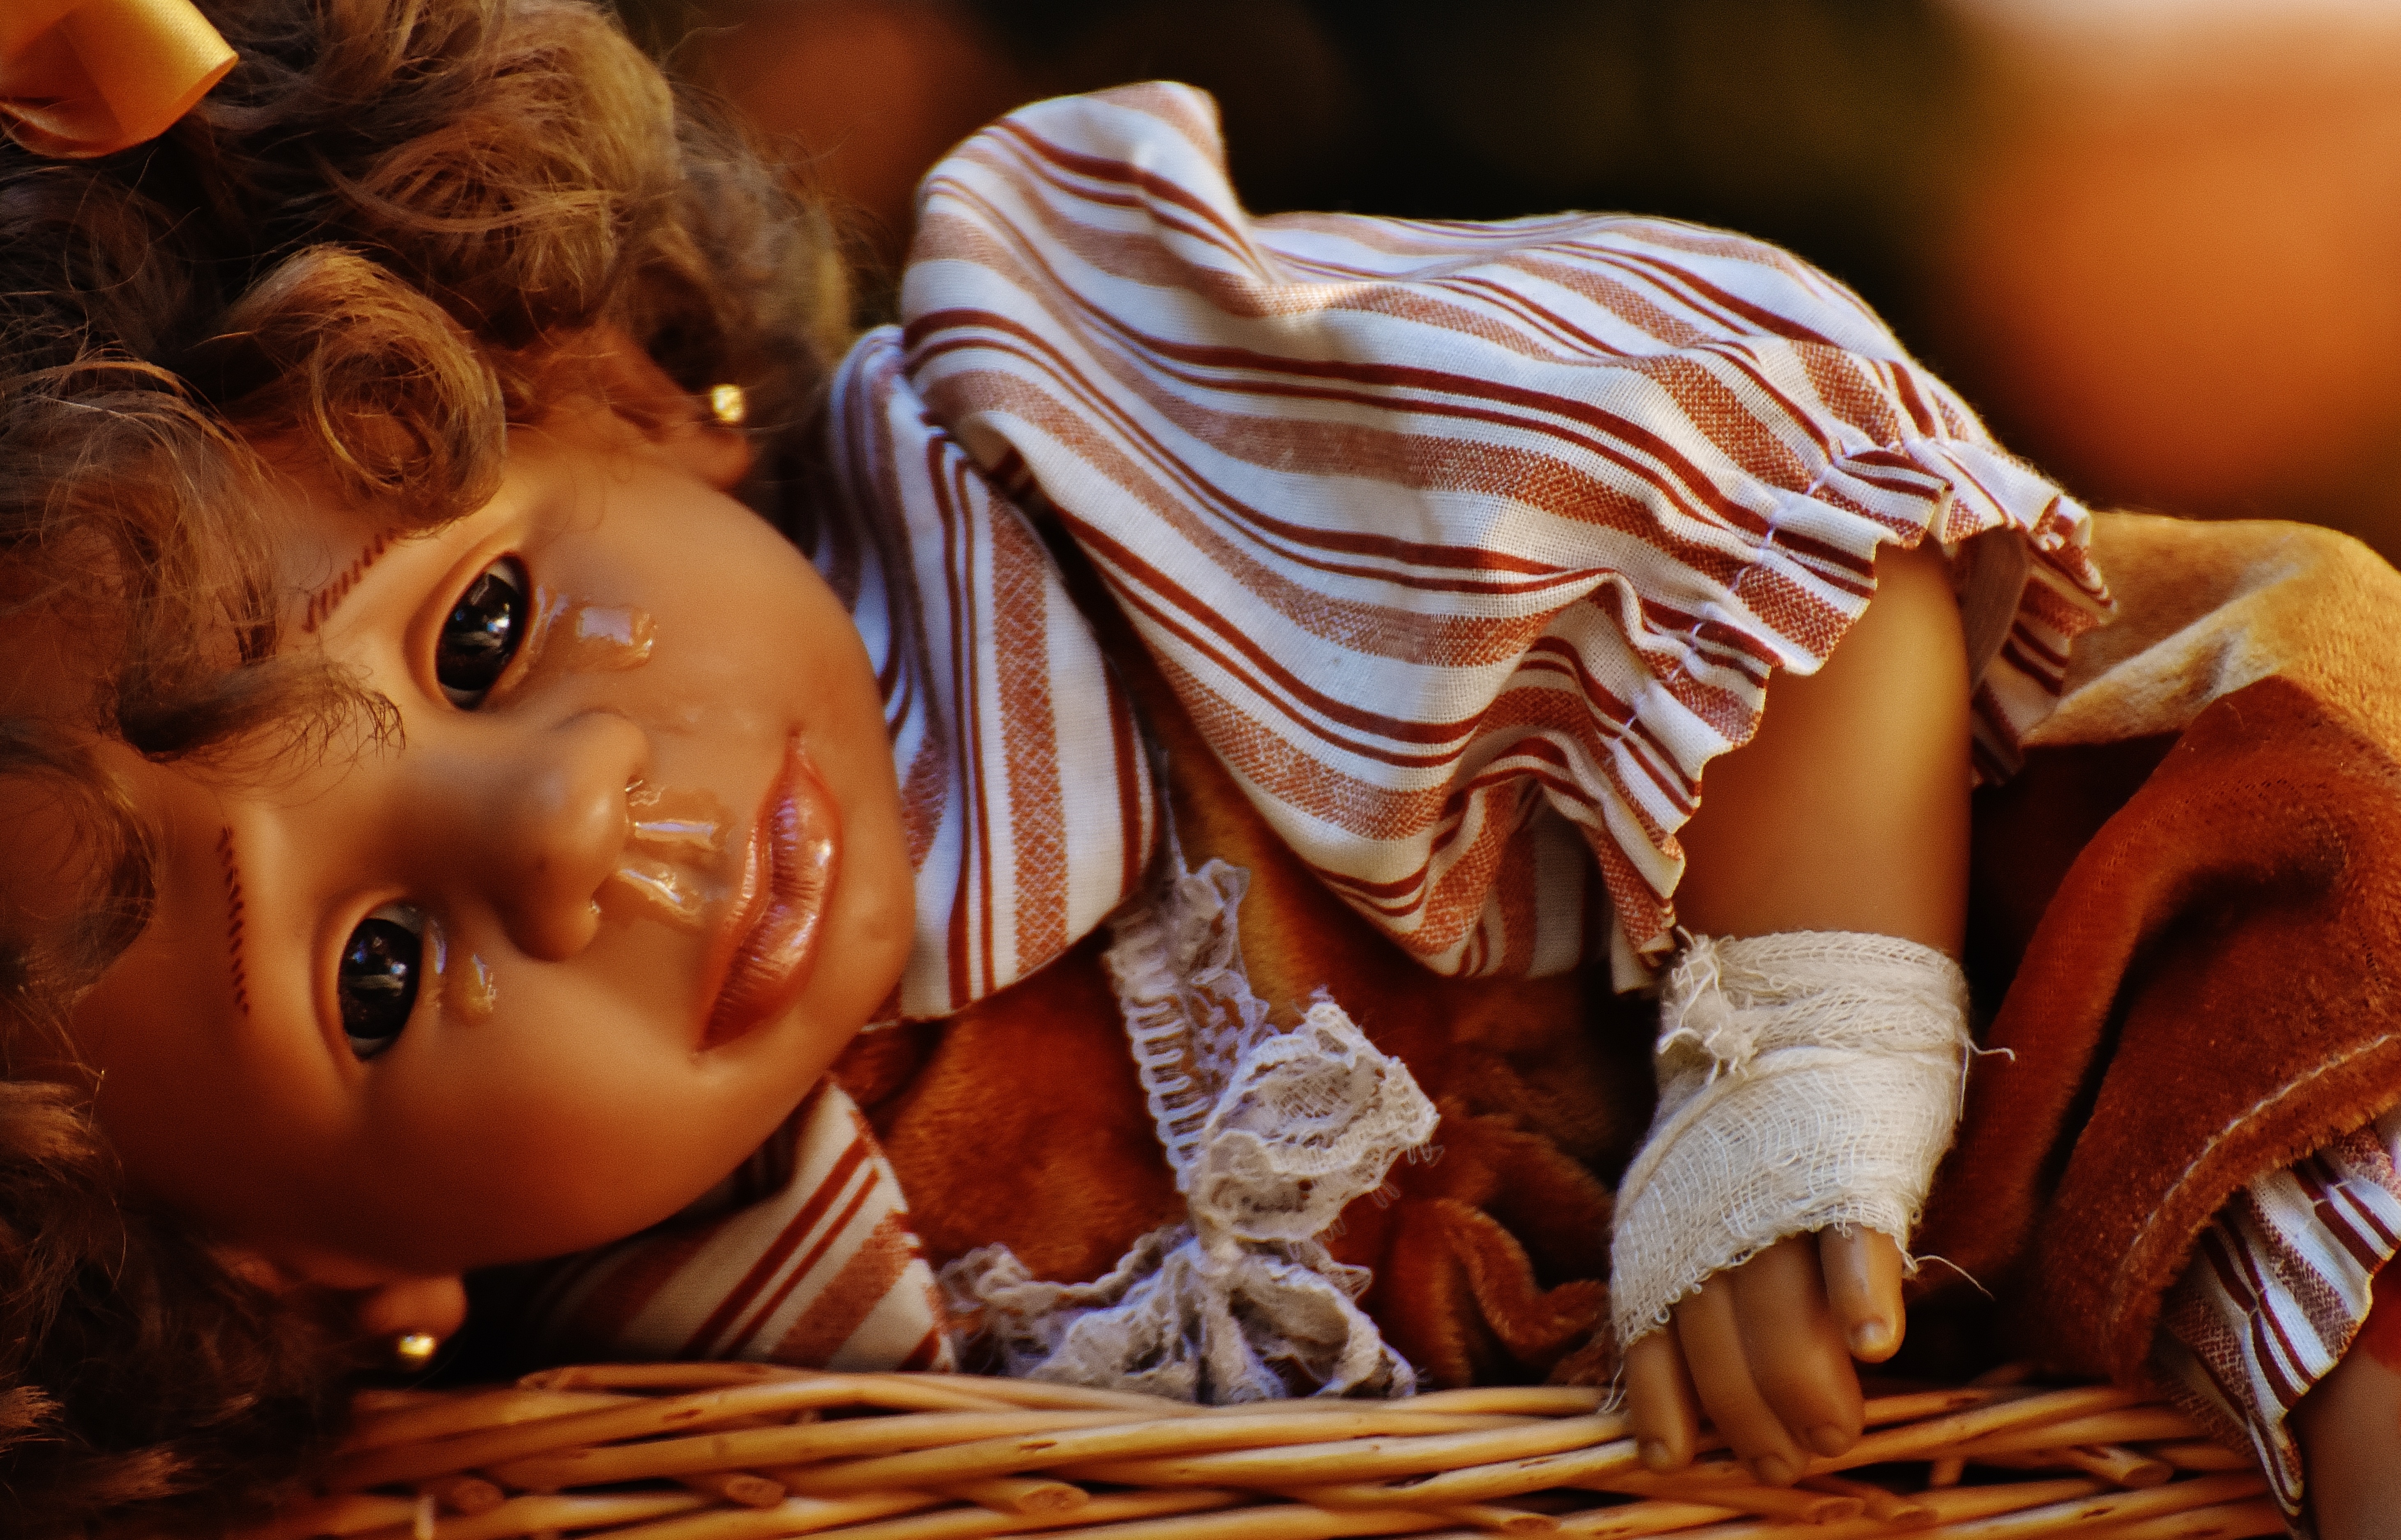
person, people, girl, sweet, cute, statue, child, toy, cry, doll, children, temple, toys, funny, tears, carving, mythology, injured, human positions